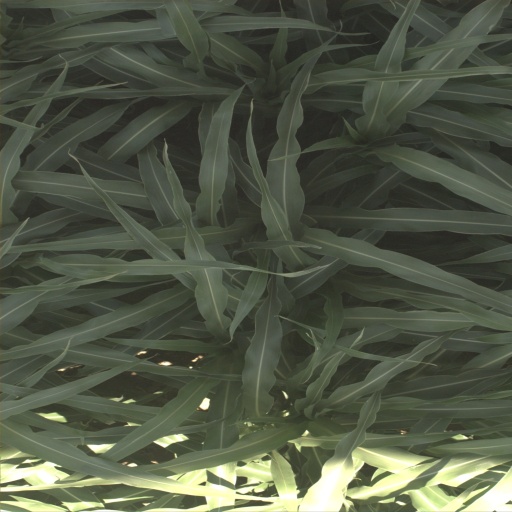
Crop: sorghum